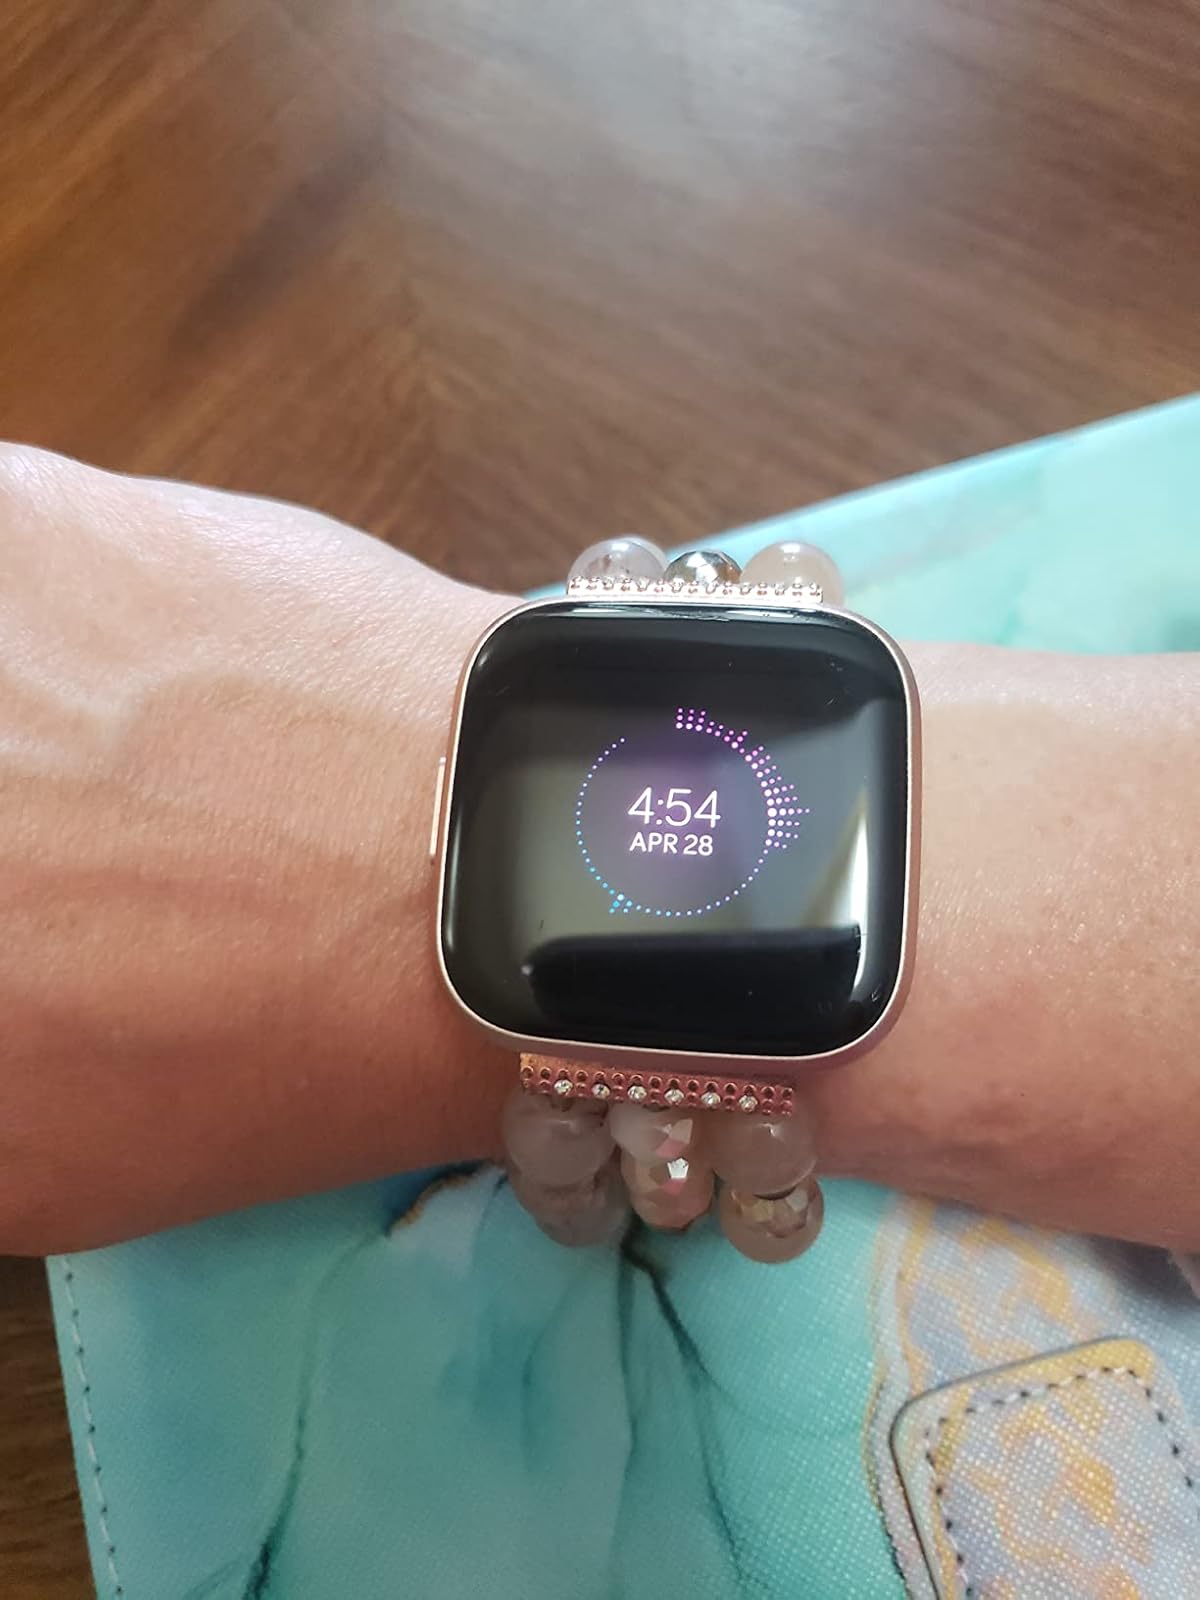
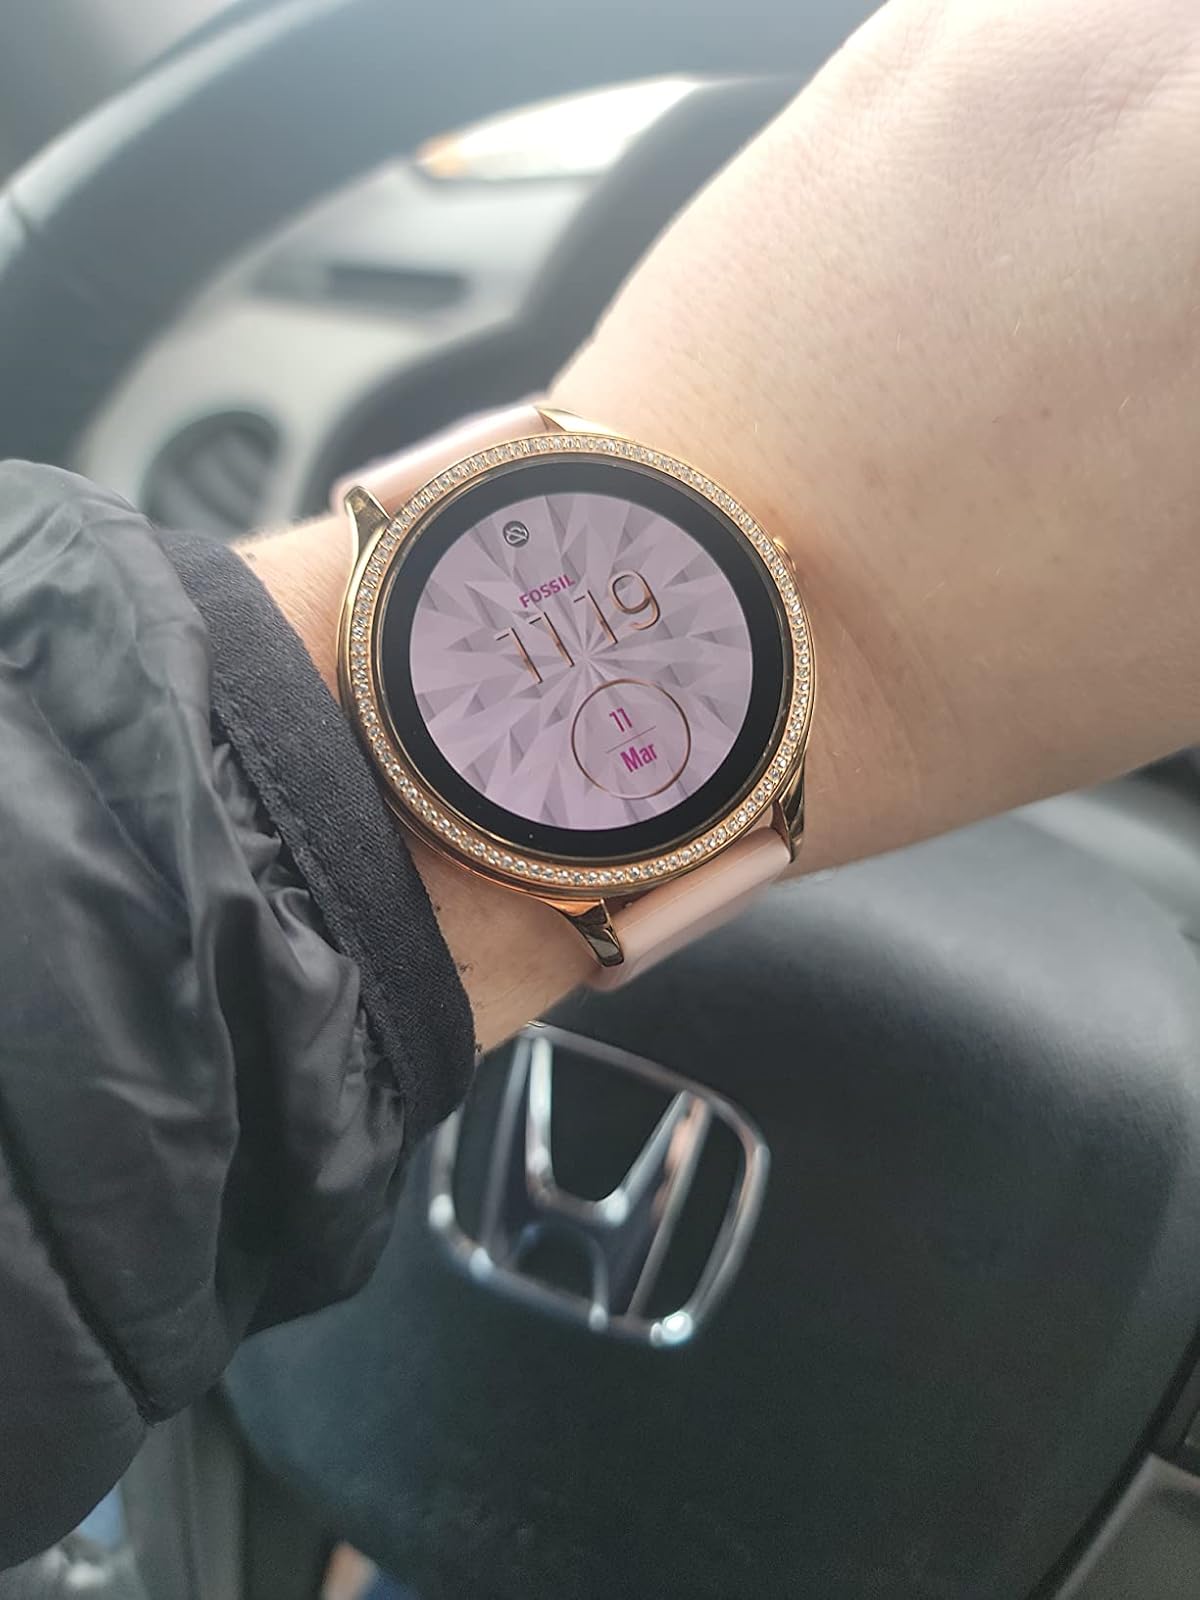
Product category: smartwatch
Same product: no